Type 93 torpedo

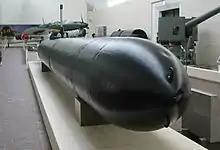
A Type 93 torpedo modified into a Kaiten, Yasukuni Shrine Yūshūkan War Memorial Museum

The Type 93 torpedo had a main chamber filled with pure compressed oxygen, a joint regulator valve preventing reverse flow, and a small (approximately 13-liter) high-pressure air tank. First, compressed air was mixed with fuel, and the mixture was supplied to a heat starter. Ignition started gently, with the mixture burning steadily in the engine (if oxygen was used at this stage, explosions were common). As the compressed air was consumed and lost pressure, high-pressure oxygen was supplied from the main chamber through the joint valve into the compressed air tank. Soon the air tank was filled with pure oxygen, and combustion continued in the engine.